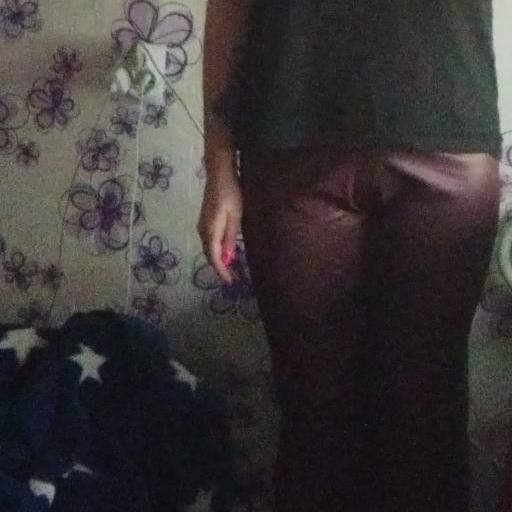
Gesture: no_gesture